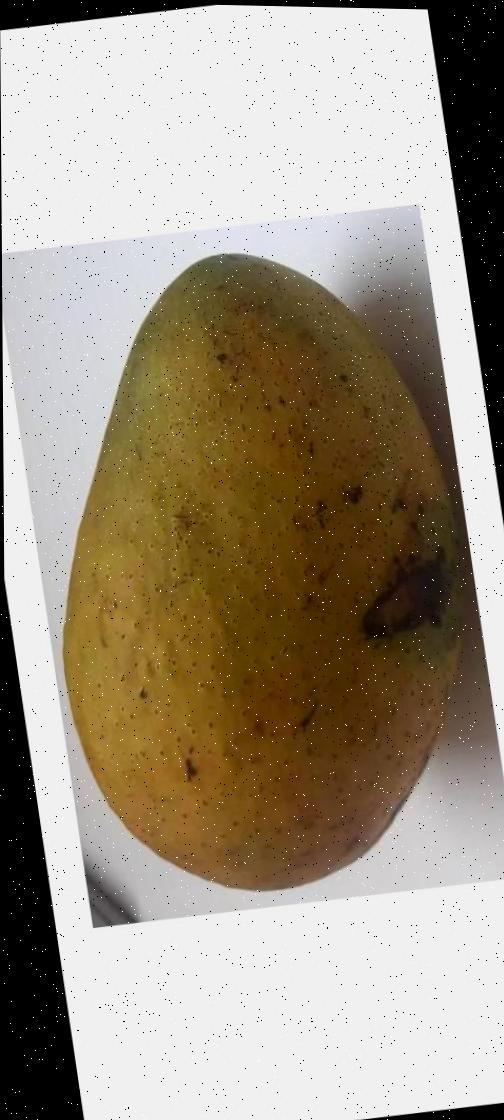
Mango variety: Ashshina Classic